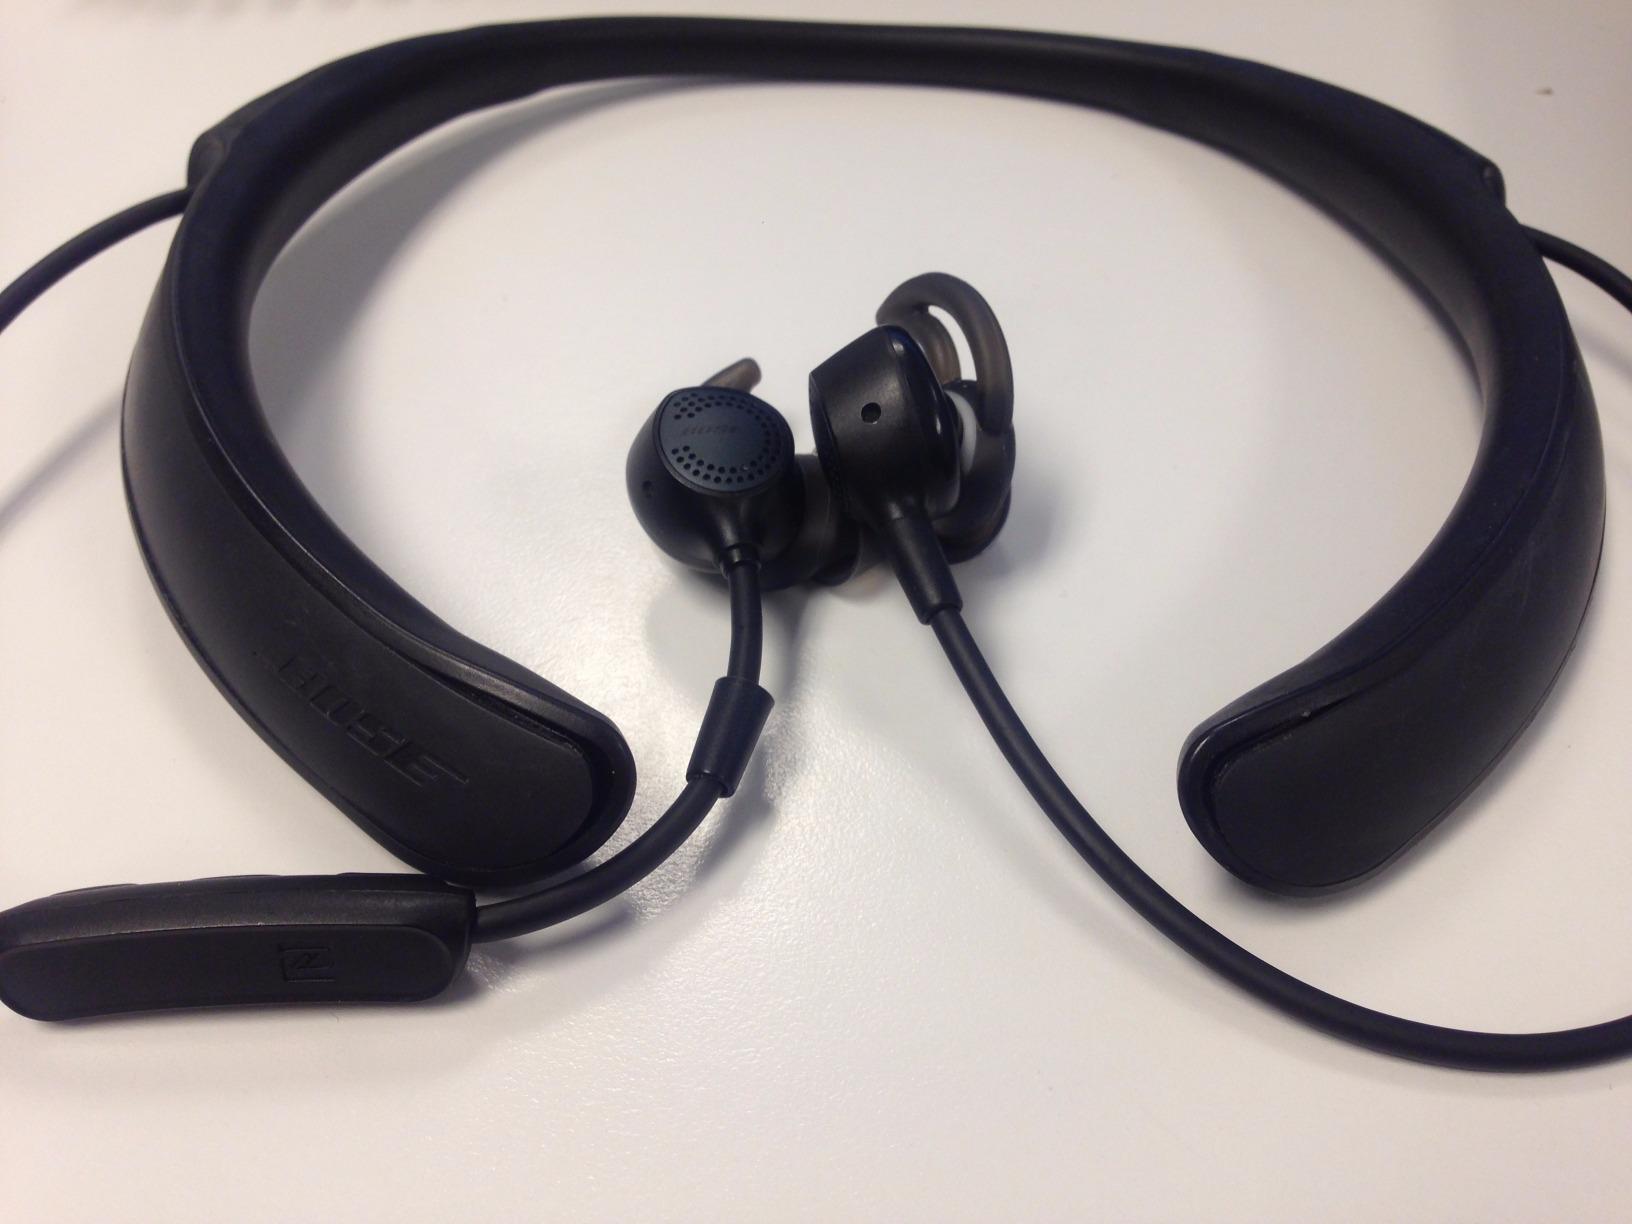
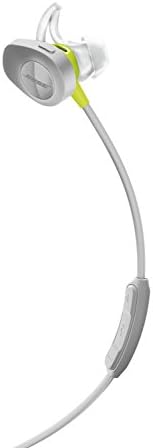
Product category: headphones
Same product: no